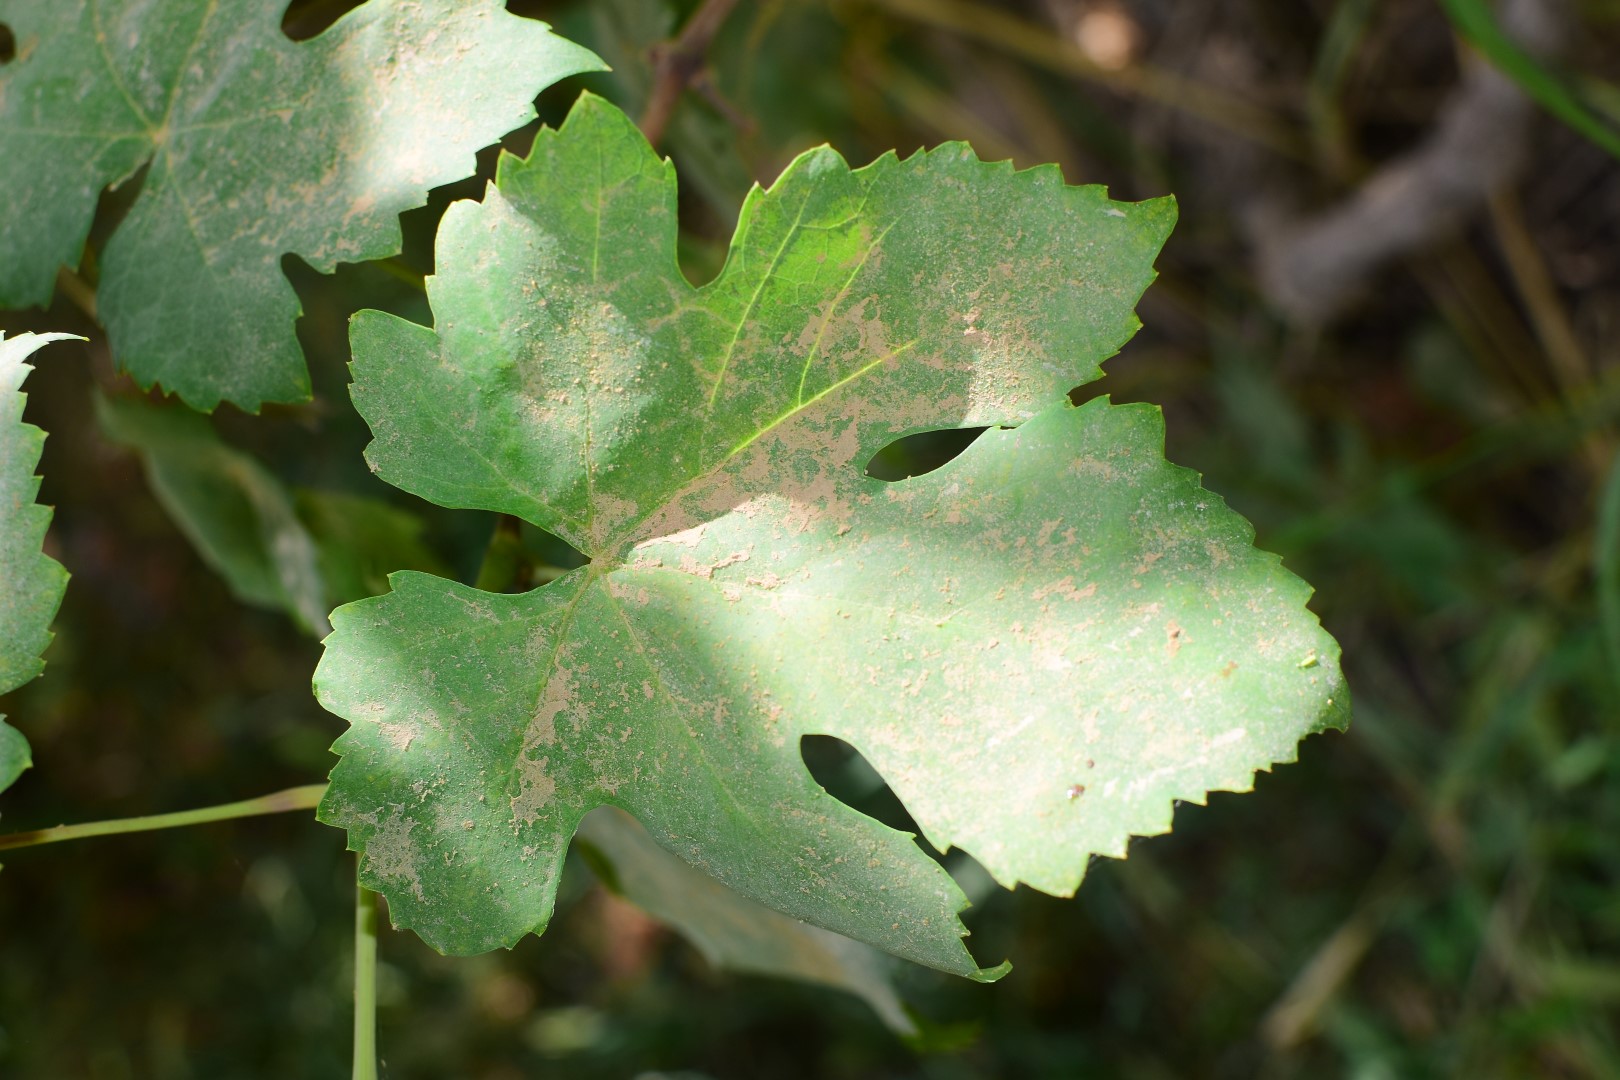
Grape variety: Thompson Seedless